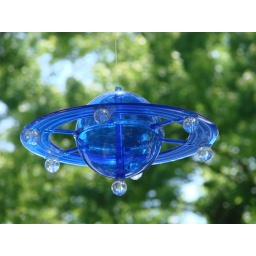
blue planet in front of green trees